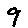
Label: 9